Women in the military

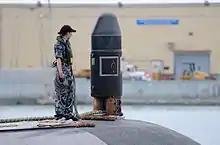
A female Royal Australian Navy submariner aboard HMAS "Waller" in 2013

Women have been involved in the U.S. military since 1775, originally in the civilian fields of nursing, laundering, mending clothing and cooking.